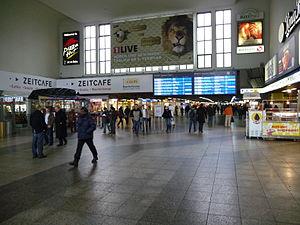
La gare centrale de Düsseldorf est une gare ferroviaire allemande, située au centre-ville de Düsseldorf, dans le Land de Rhénanie-du-Nord-Westphalie.